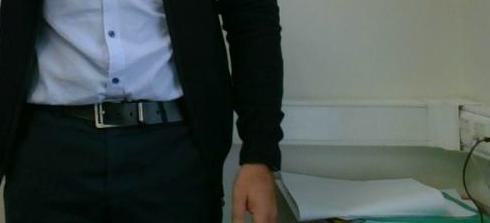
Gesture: no_gesture